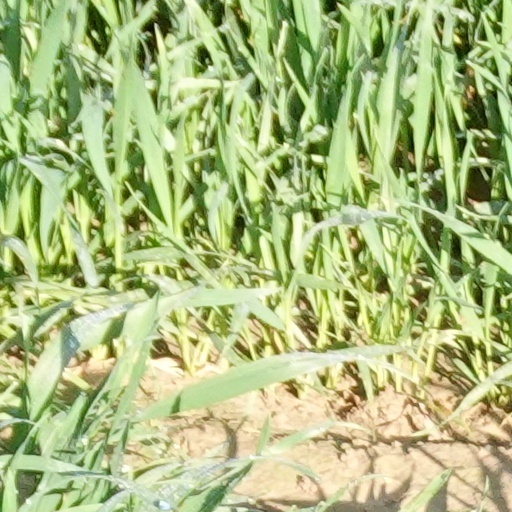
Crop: wheat